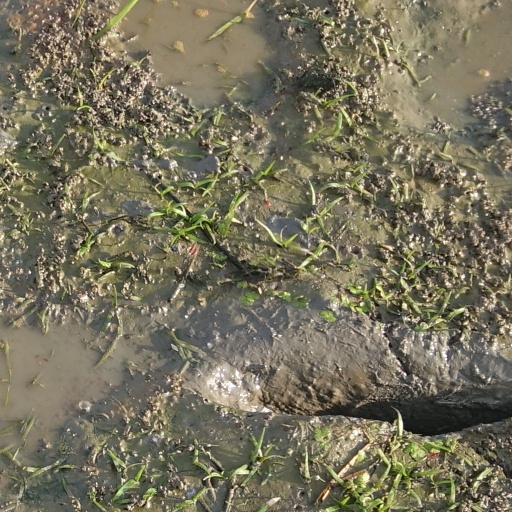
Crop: rice